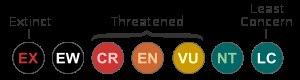
L'environnement est « l'ensemble des éléments qui entourent un individu ou une espèce et dont certains contribuent directement à subvenir à ses besoins », ou encore comme « l'ensemble des conditions naturelles et culturelles susceptibles d’agir sur les organismes vivants et les activités humaines ».
La liste rouge de l'UICN, créée en 1964, constitue l'inventaire mondial le plus complet de l'état de conservation global des espèces végétales et animales. Elle se présente sous la forme d'une base de données en ligne régulièrement actualisée, exposant la situation de plus de 105 732 espèces sur les 1,8 million d'espèces connues.